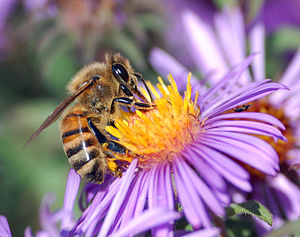
Den danske rødliste
Honningbi (ikke truet)
Den danske rødliste er en vurdering af plante- og dyrearters risiko for at uddø. Rødlistesystemet er udviklet af den internationale naturbeskyttelsesorganisation IUCN. Systemet er udviklet til at kunne benyttes på både globalt, nationalt og regionalt plan. Rødlistesystemet er udviklet for at danne et grundlag for en vurdering af naturens mangfoldighed og udviklingen i denne og som et redskab til at opfylde internationale forpligtelser i henhold til Biodiversitetskonventionen, som Danmark ratificerede i 1994.